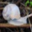
Label: snail